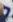
Number: 7